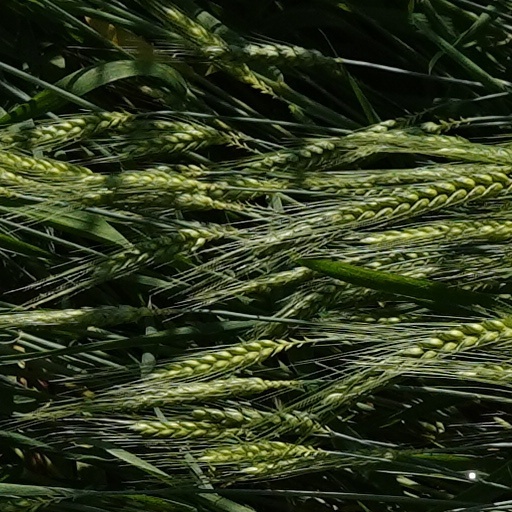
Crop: wheat